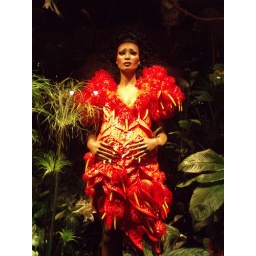
As seen in Macy's flower show window